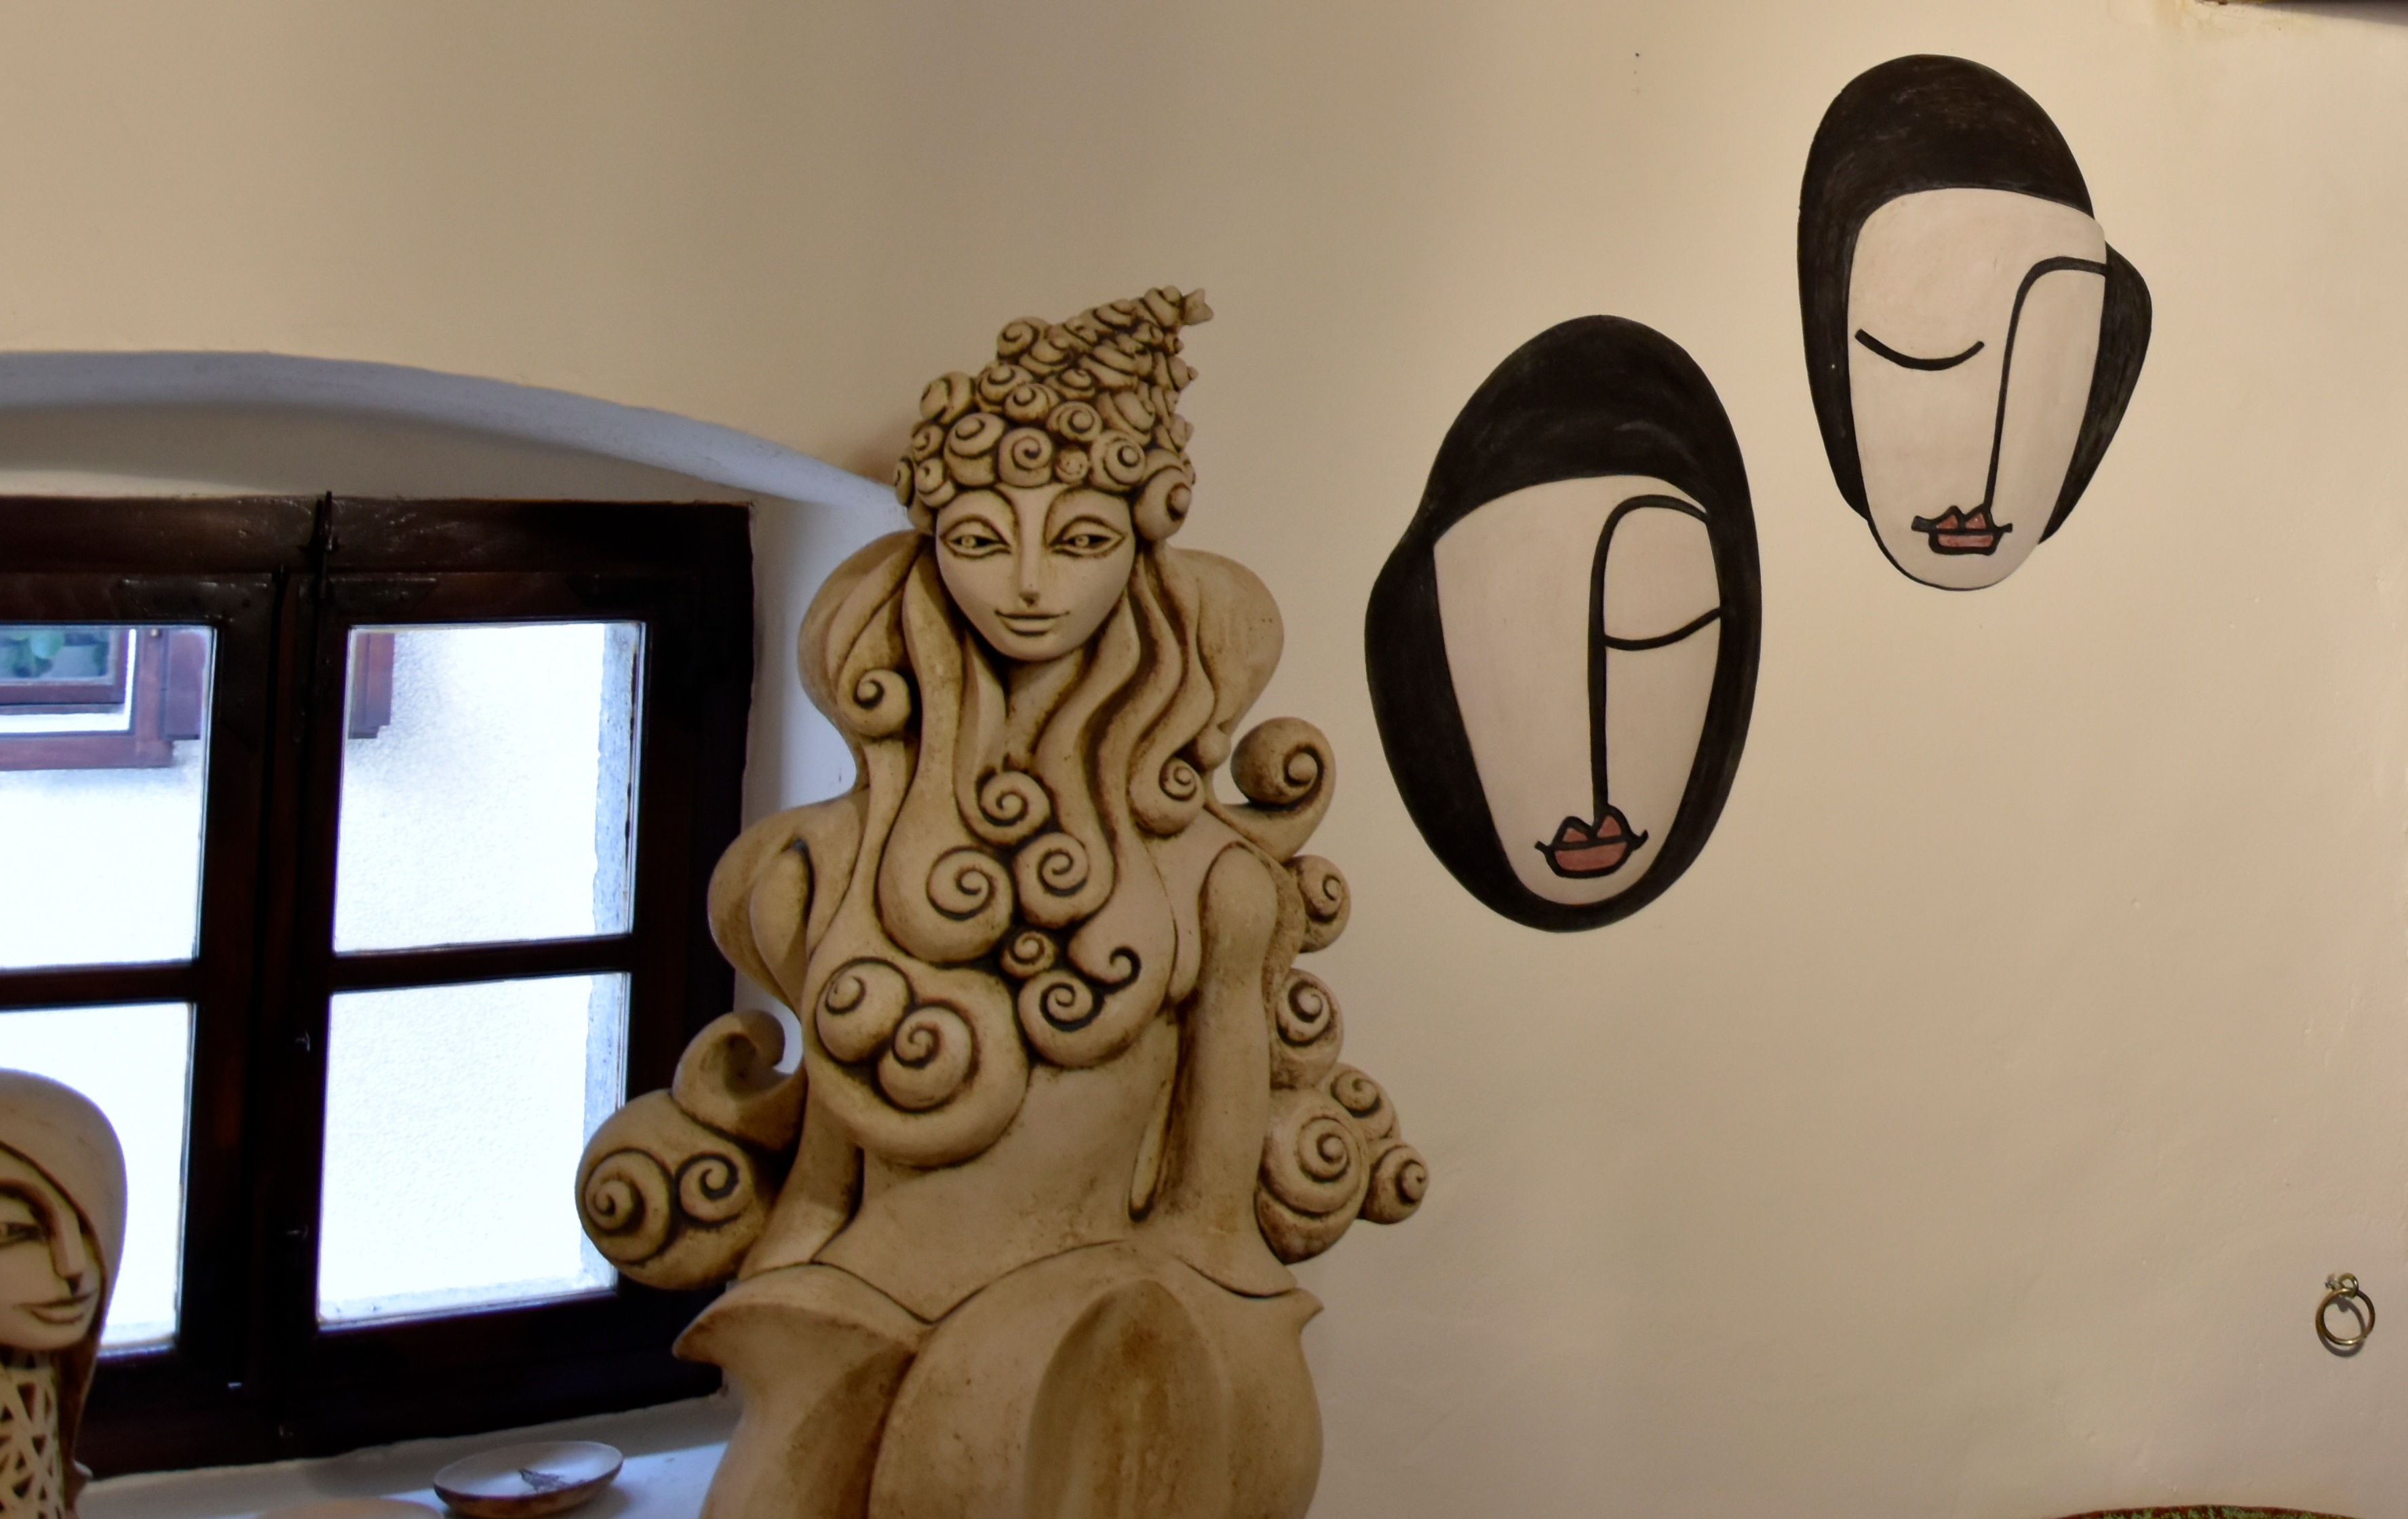
wall, art, drawing, design, mural, carving, modern art